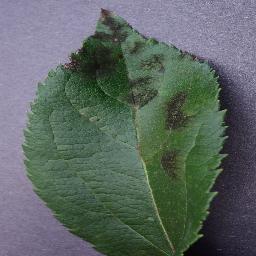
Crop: apple
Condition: scab